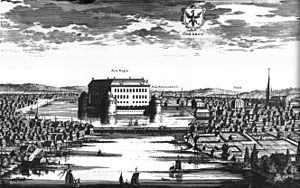
Iver Axelsen Thott
Ørebro Slot
Iver Axelsen Thott, dansk og senere svensk rigsråd.